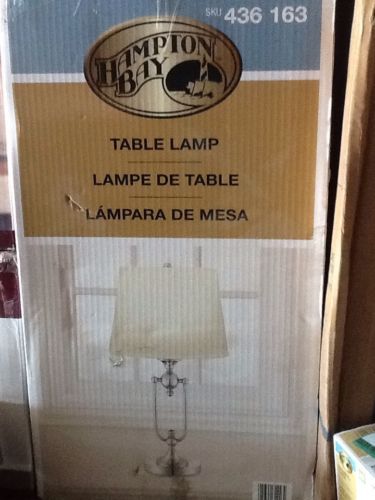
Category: lamp